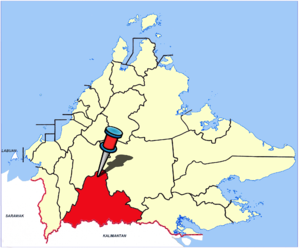
Nabawan est un village de l'État Sabah en Malaisie dans l'ile de Bornéo. Elle est située dans l'intérieur des terres à environ 175 km par la route de la capitale Kota Kinabalu. Le village, qui compte 576 habitants en 2010, est le chef-lieu du district de Kudat qui compte 31 807 habitants en 2010. Les habitants font partie de l'ethnie des muruts la région occupée par l'ethnie rungu et de l'ethnie Lun Bawang/Lun Dayeh.